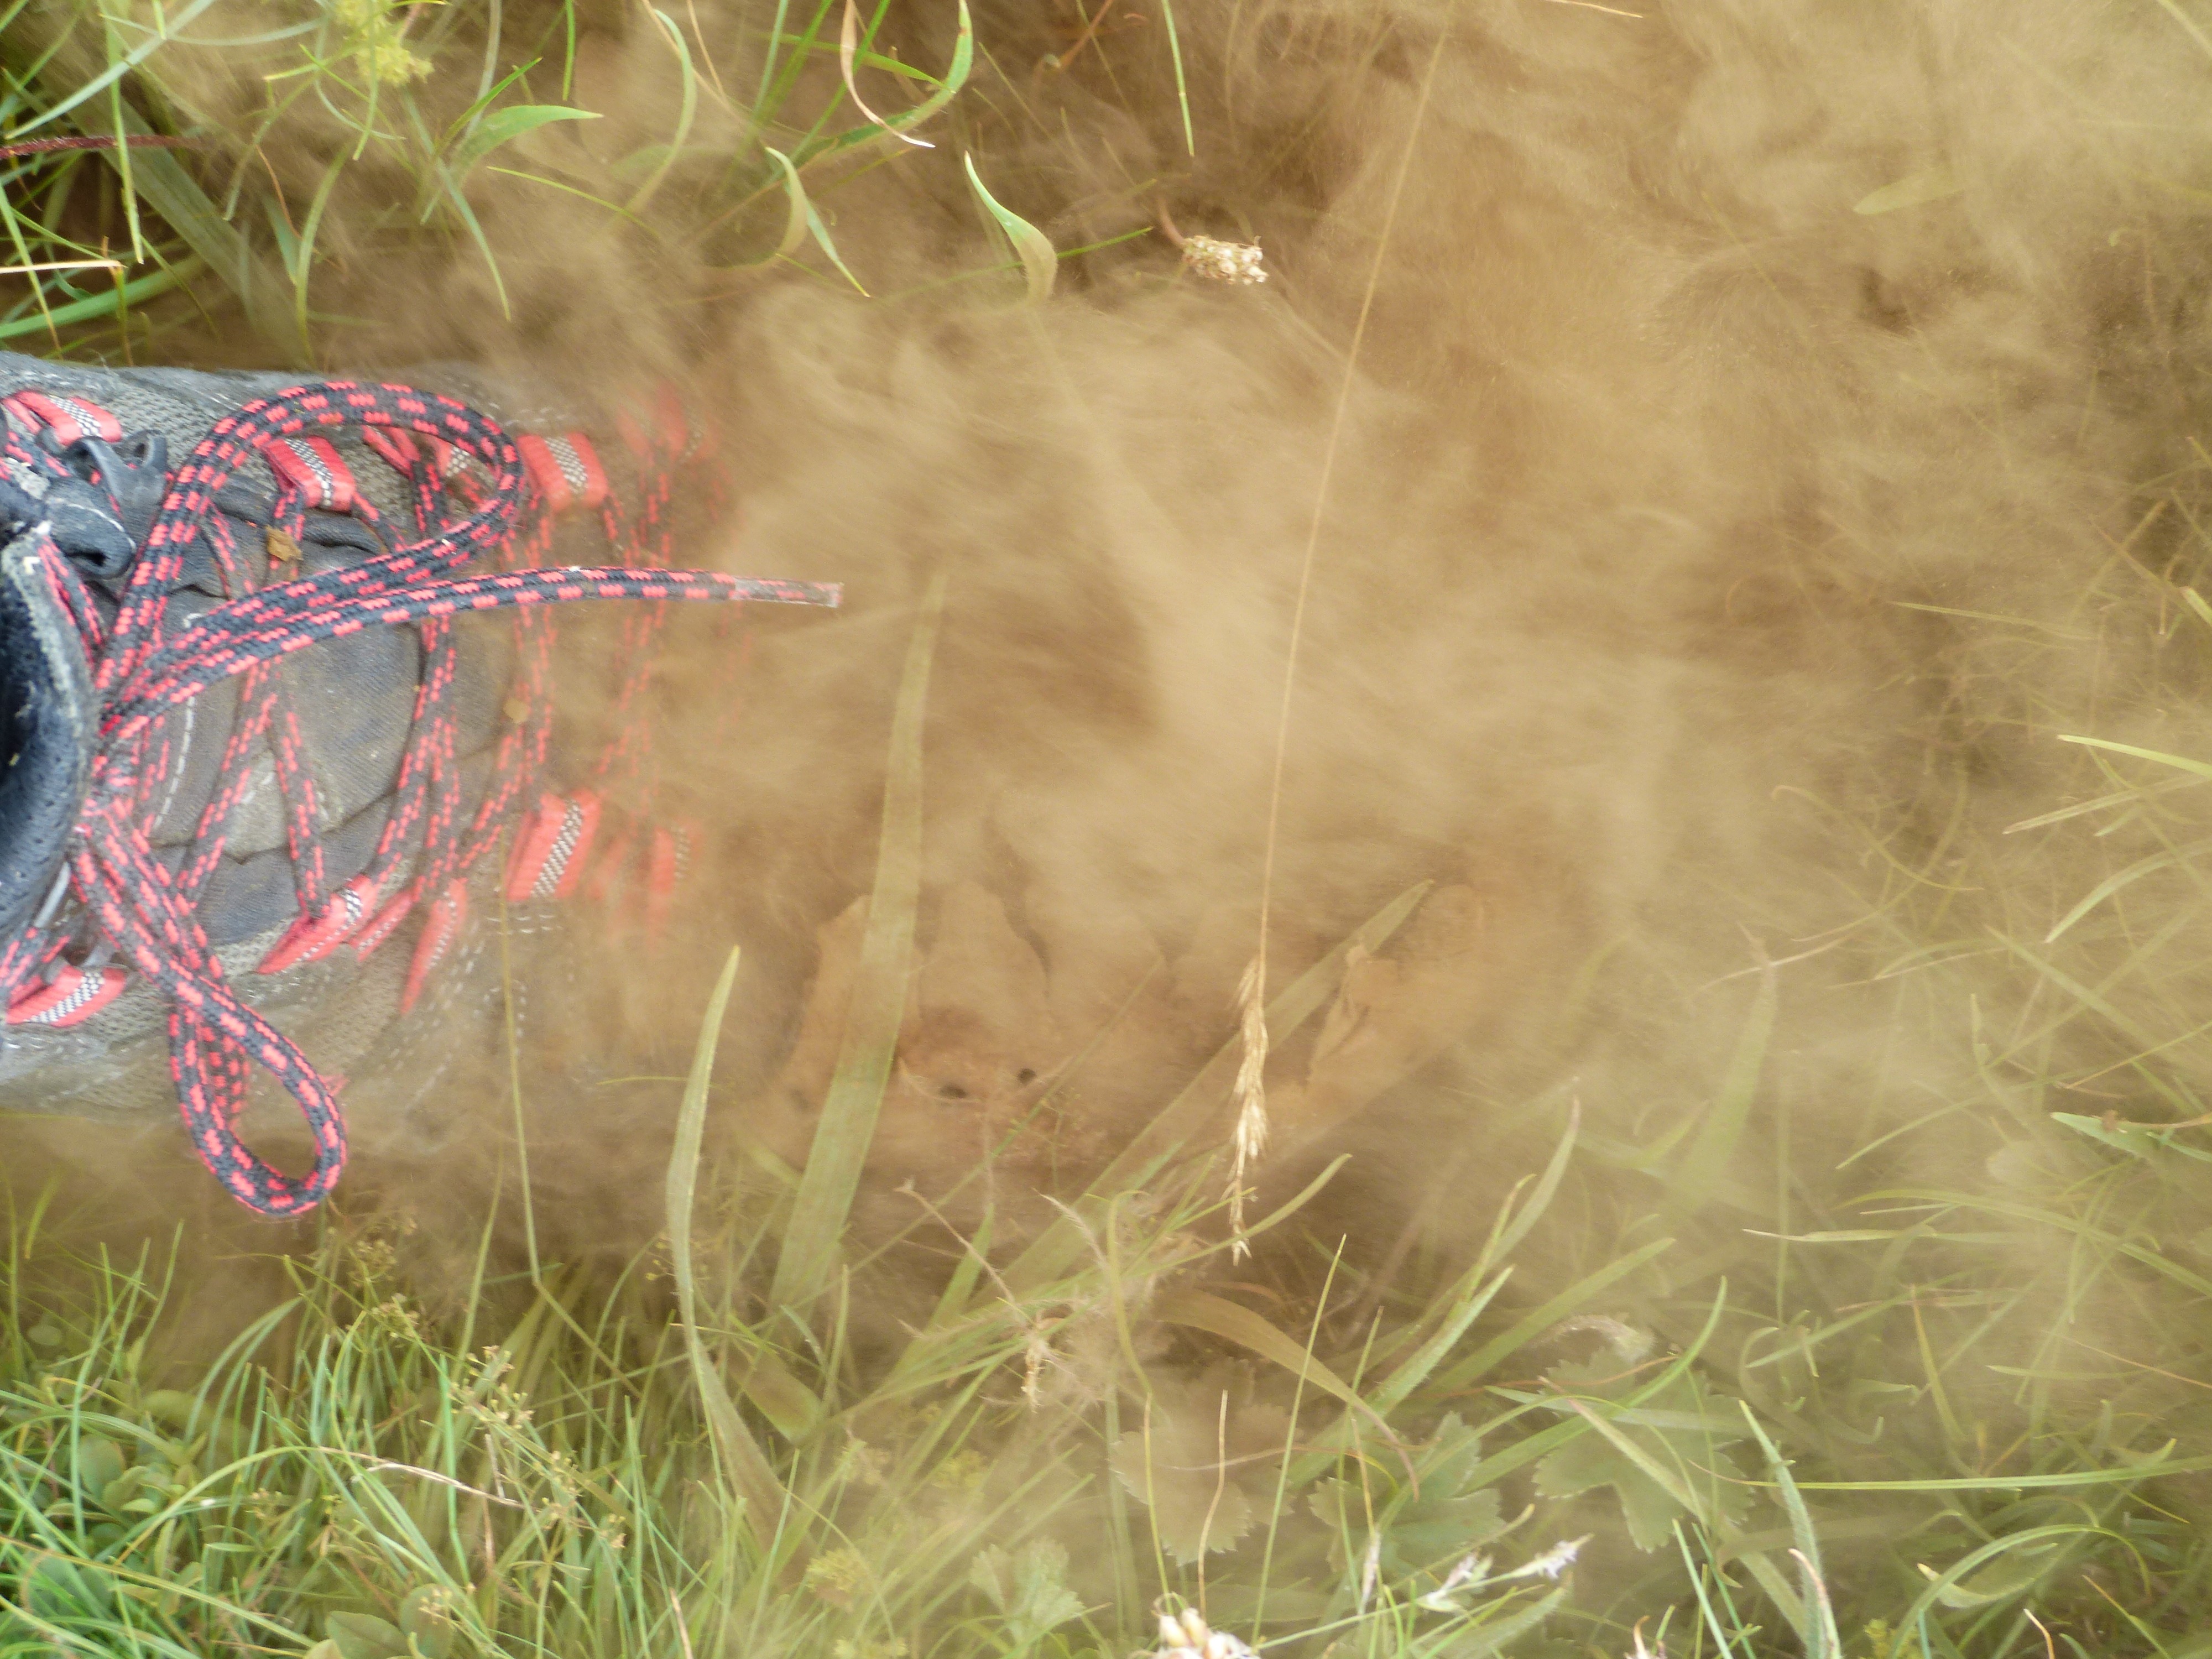
grass, shoe, plant, meadow, prairie, smoke, smoking, wildlife, brown, dust, mushroom, powder, crush, multiplication, spores, fruiting bodies, mountain shoe, ecosystem, mushroom genus, bovist, meadow mushroom, grass family, ecoregion, shrubland, dust cloud, spores flying, spore powder, failing fruit body, spore cloud, calvatia gigantea, ssporen, large umbrinum, calvatia, mushroom relative, giant bovist, langermannia gigantea, lycoperdon gigantea, belly mushroom, gastromycetes, gastromycetidae, plant community, step on them